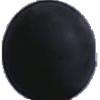
Label: Grape Blue 1